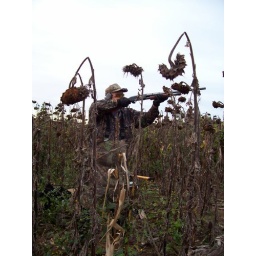
Me shooting in a sun flower field near Jesus Maria, Cordaba, Argentina.